Armorica

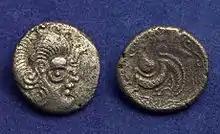
A Celtic stater made from billon alloy found in Armorica

Archaeology has not yet been as enlightening in Iron-Age Armorica as the coinage, which has been surveyed by Philip de Jersey.